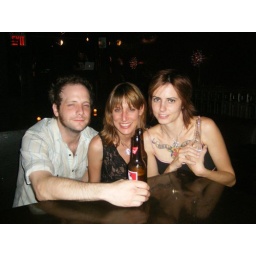
photo by the bar girl